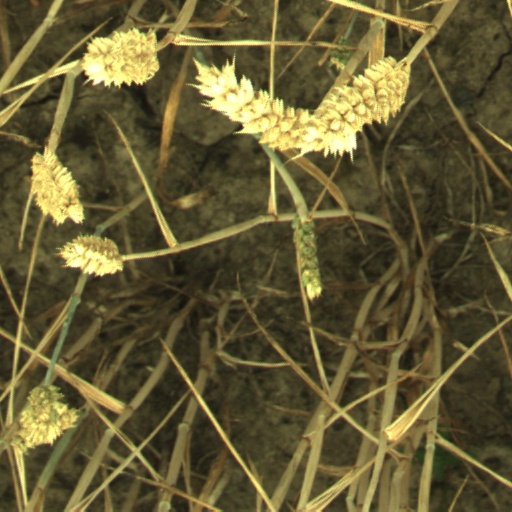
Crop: wheat